Tripura

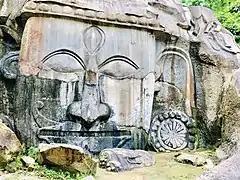
Rock-cut sculpture of Shiva at Unakoti

The name Tripura is linked to the Hindu goddess Tripura Sundari, the presiding deity of the Tripura Sundari Temple at Udaipur, one of the 51 "Shakti Peethas" (pilgrimage centres of "Shaktism"), and to the legendary tyrant king Tripur, who reigned in the region. Tripur was the 39th descendant of Druhyu, who belonged to the lineage of Yayati, a king of the Lunar Dynasty.